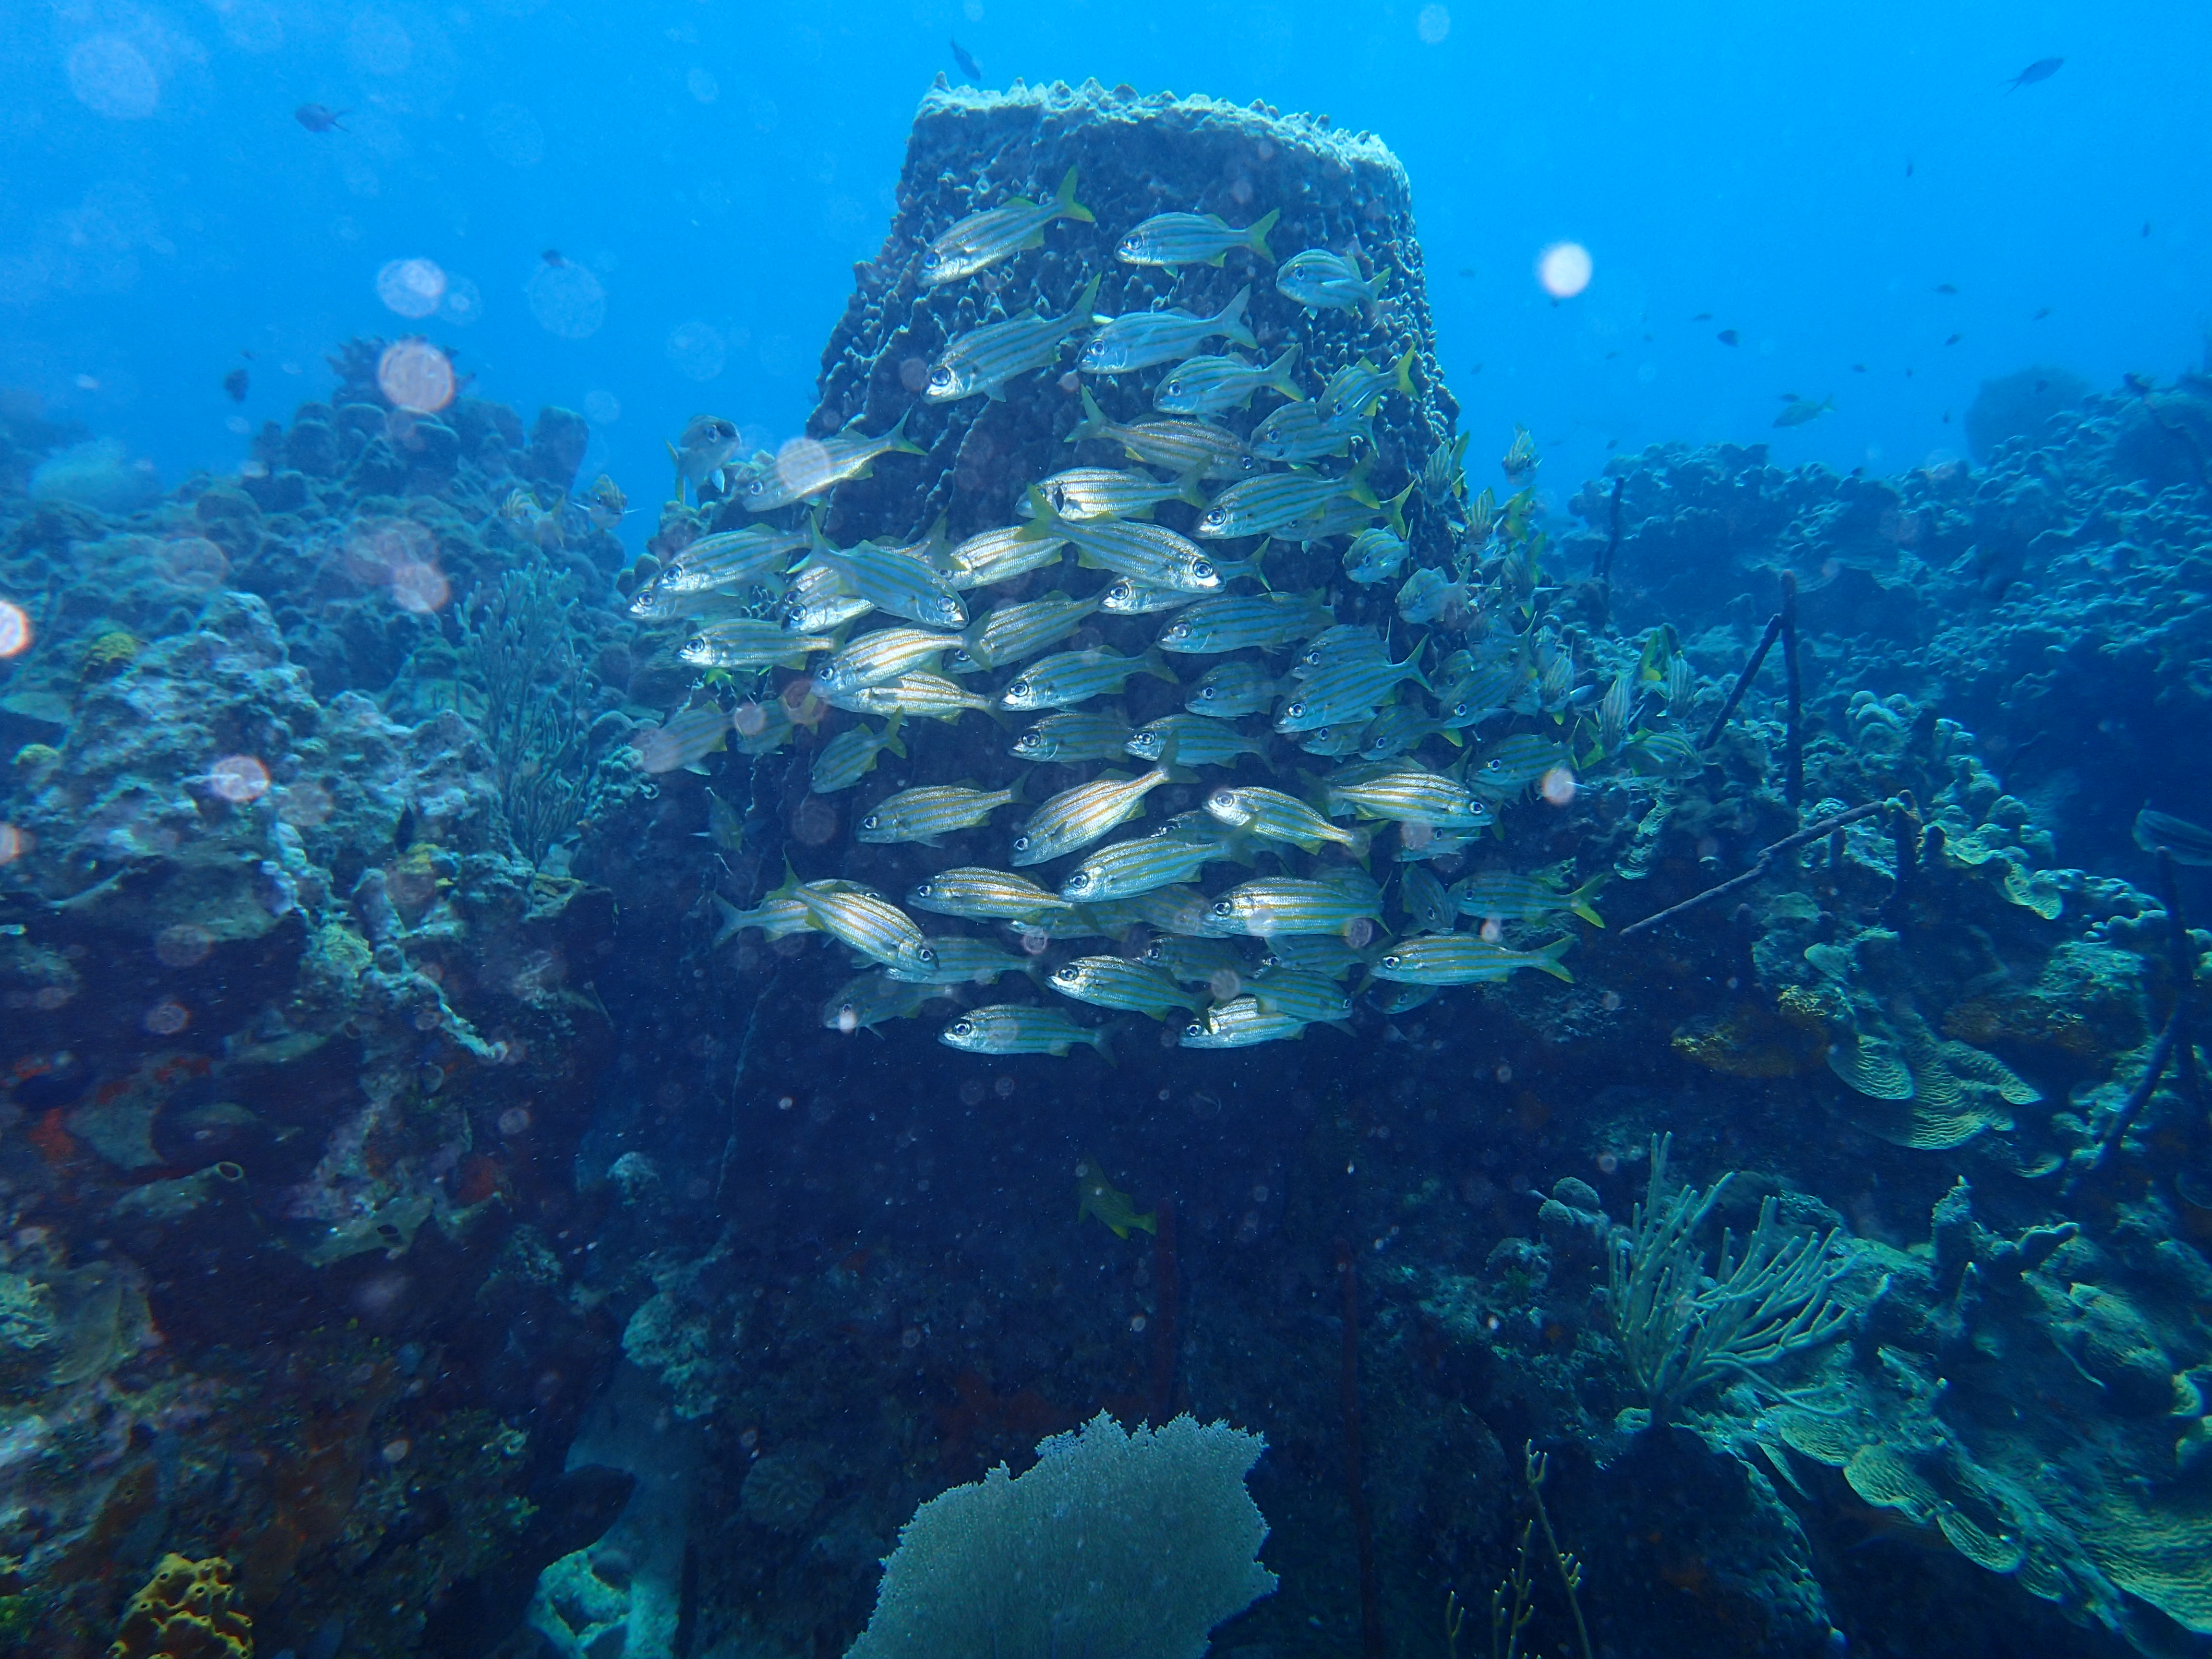
sub, aquatic, fish, coral, sea, diving, underwater, marine biology, reef, coral reef, water, organism, natural environment, stony coral, coral reef fish, shoal, coastal and oceanic landforms, ocean